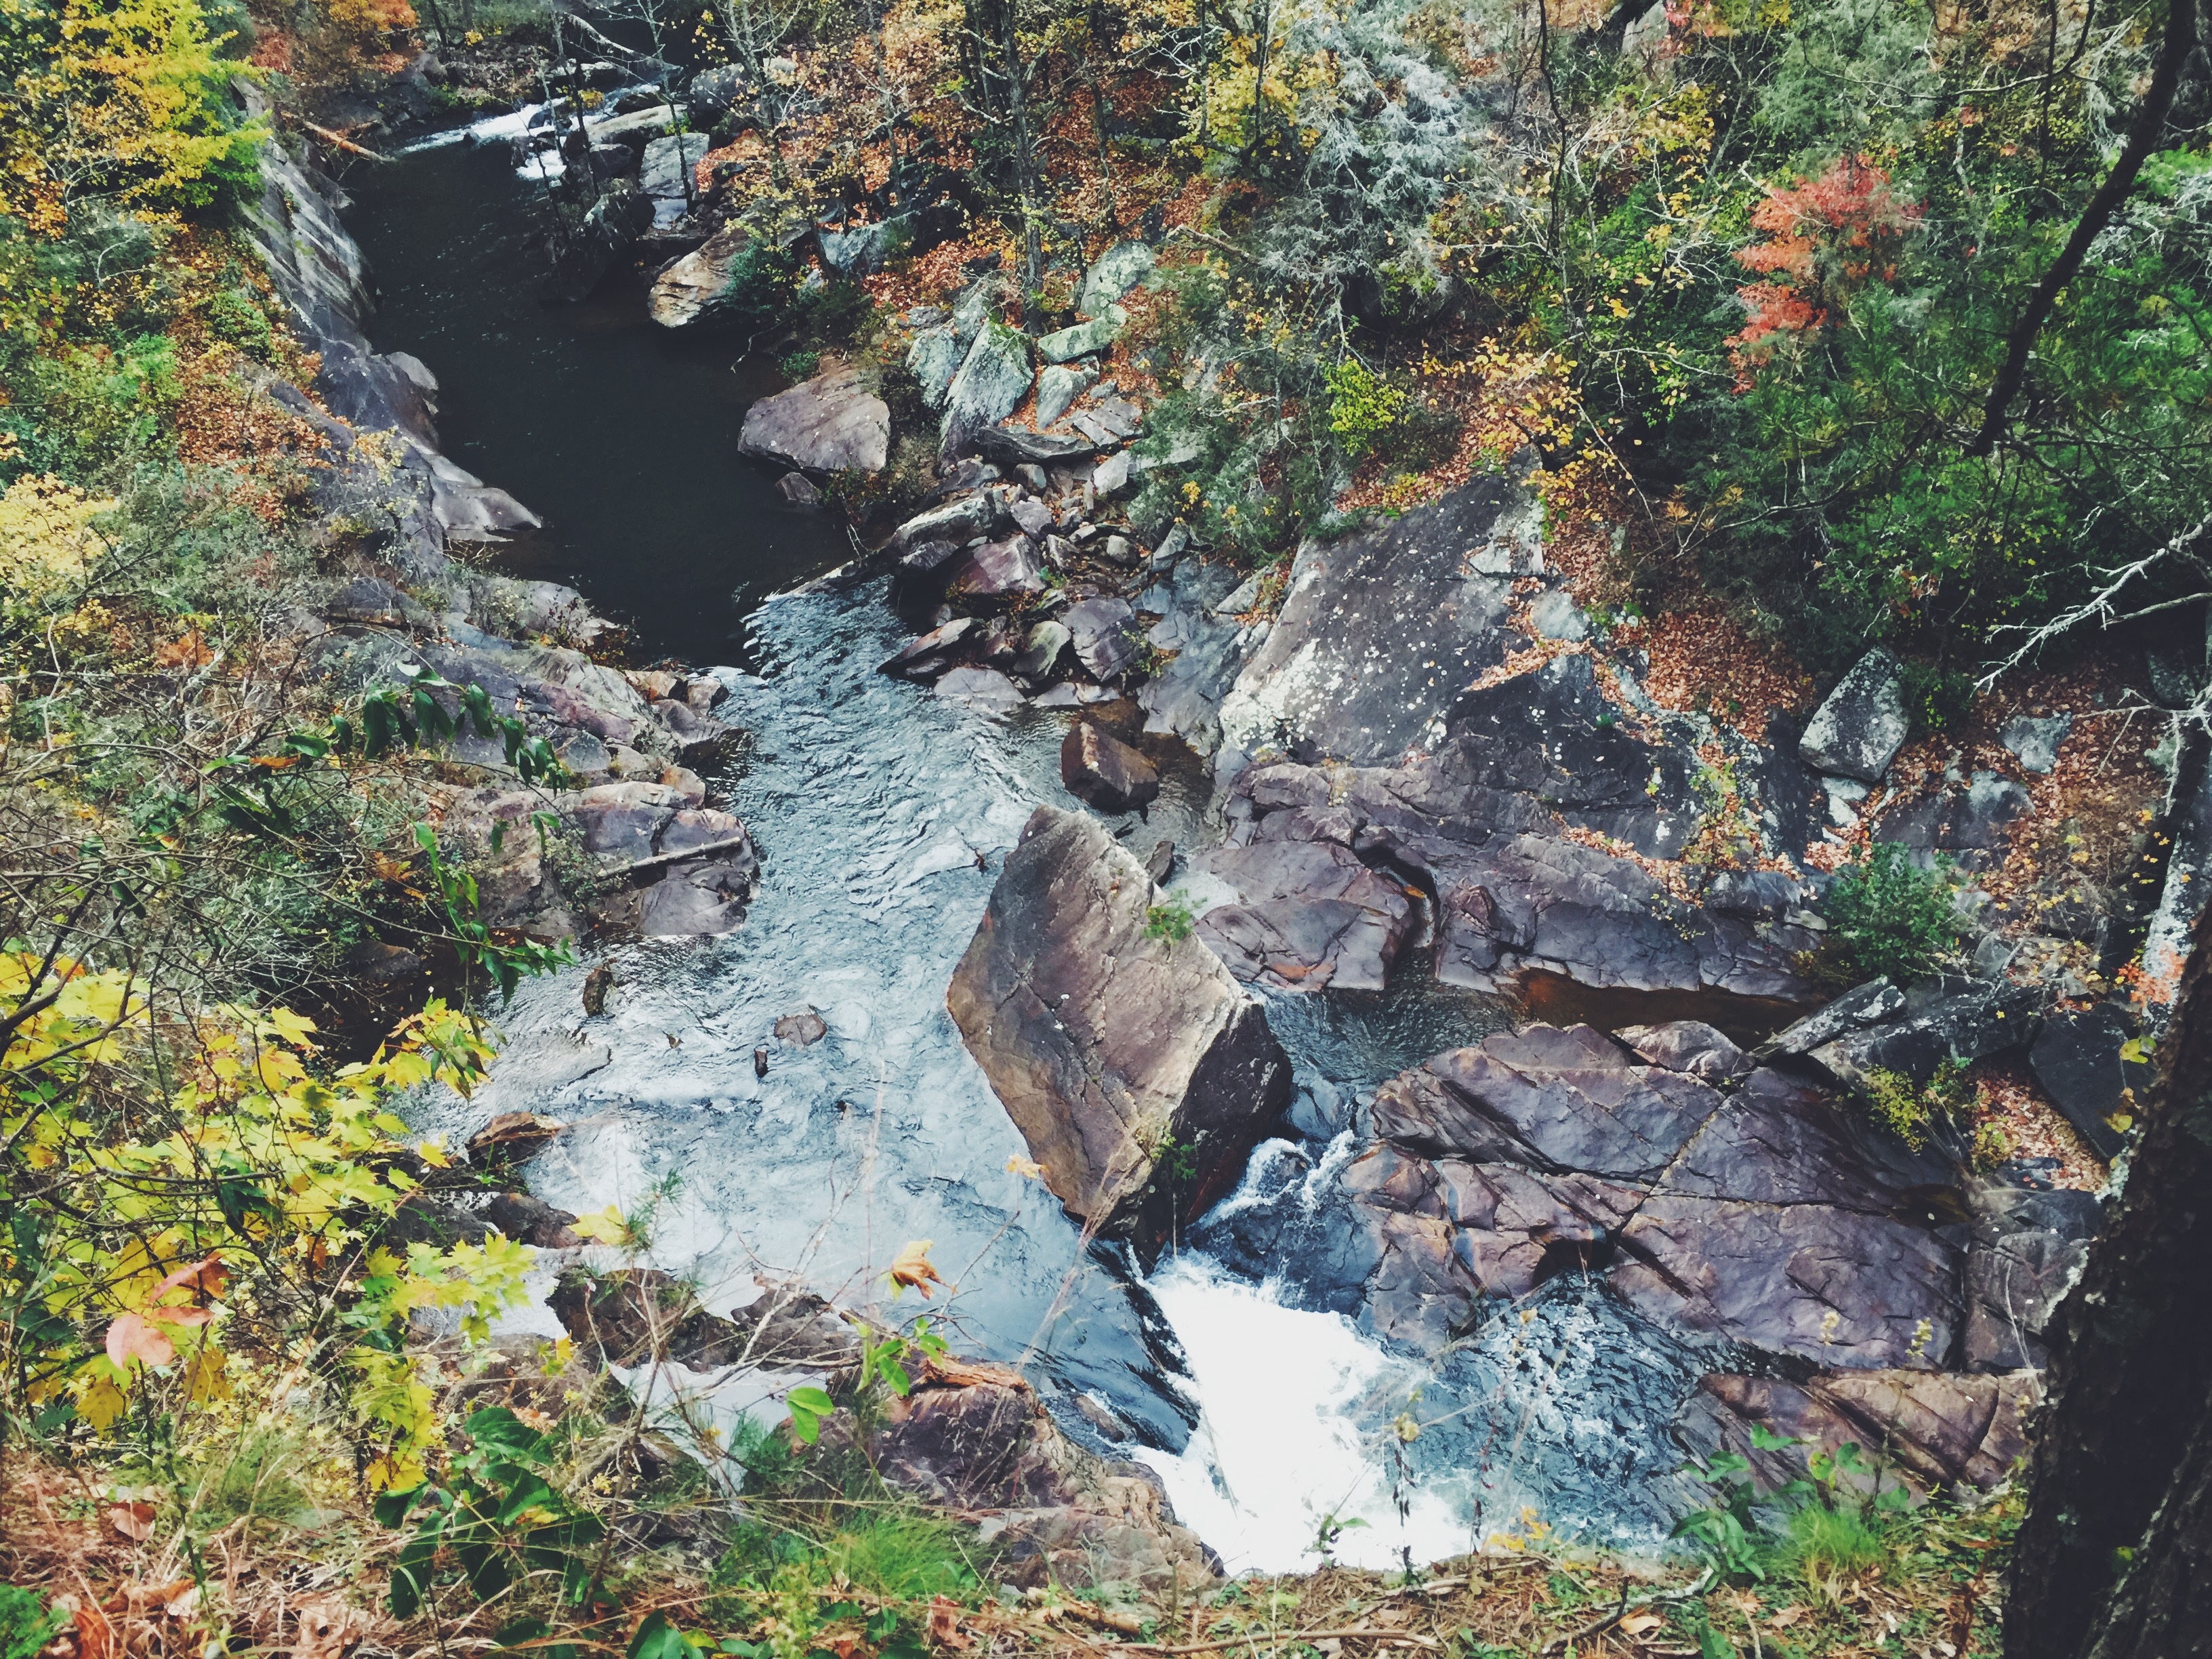
forest, rock, waterfall, creek, wilderness, trail, leaf, river, pond, stream, autumn, rapid, body of water, geology, ravine, woodland, water feature, watercourse, geological phenomenon